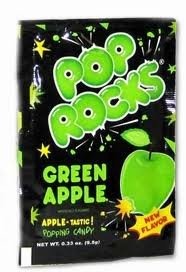
Item Name: U.S. Toy POP Rocks Green Apple 0.33 oz Each ( 24 in a Pack )
Bullet Point: POP ROCKS GREEN APPLE 0.33 oz Each ( 24 in a Pack )
Product Description: 72187401232, Pop Rocks 24Ct Green Apple, Size 24, 0.33Oz, Weight 0.33, st11542
Value: 24.0
Unit: Count

Price: 22.49